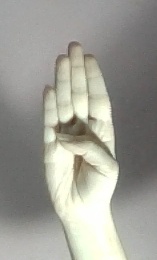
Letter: kaaf